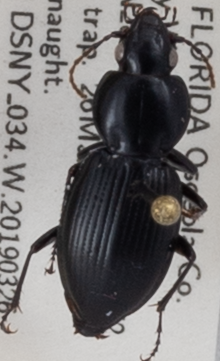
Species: Cyclotrachelus faber
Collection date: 2019-03-26
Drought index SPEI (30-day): -0.03
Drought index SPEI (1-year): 1.69
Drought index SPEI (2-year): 1.28